Michel de Broin

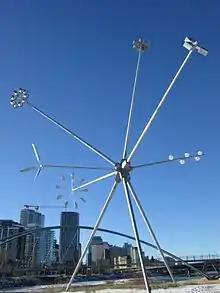
"Bloom", Michel de Broin, St. Patrick's Island, Calgary, Alberta 2015

De Broin's sculpture entitled "Bloom", which was inaugurated in August 2015, is "one of the most visible landmarks on Calgary's St. Patrick's Island. The sculpture, which was commissioned by the Calgary Municipal Land Corporation, is "23 metres-high, with working lights on many of its branches that illuminate its surroundings at night."